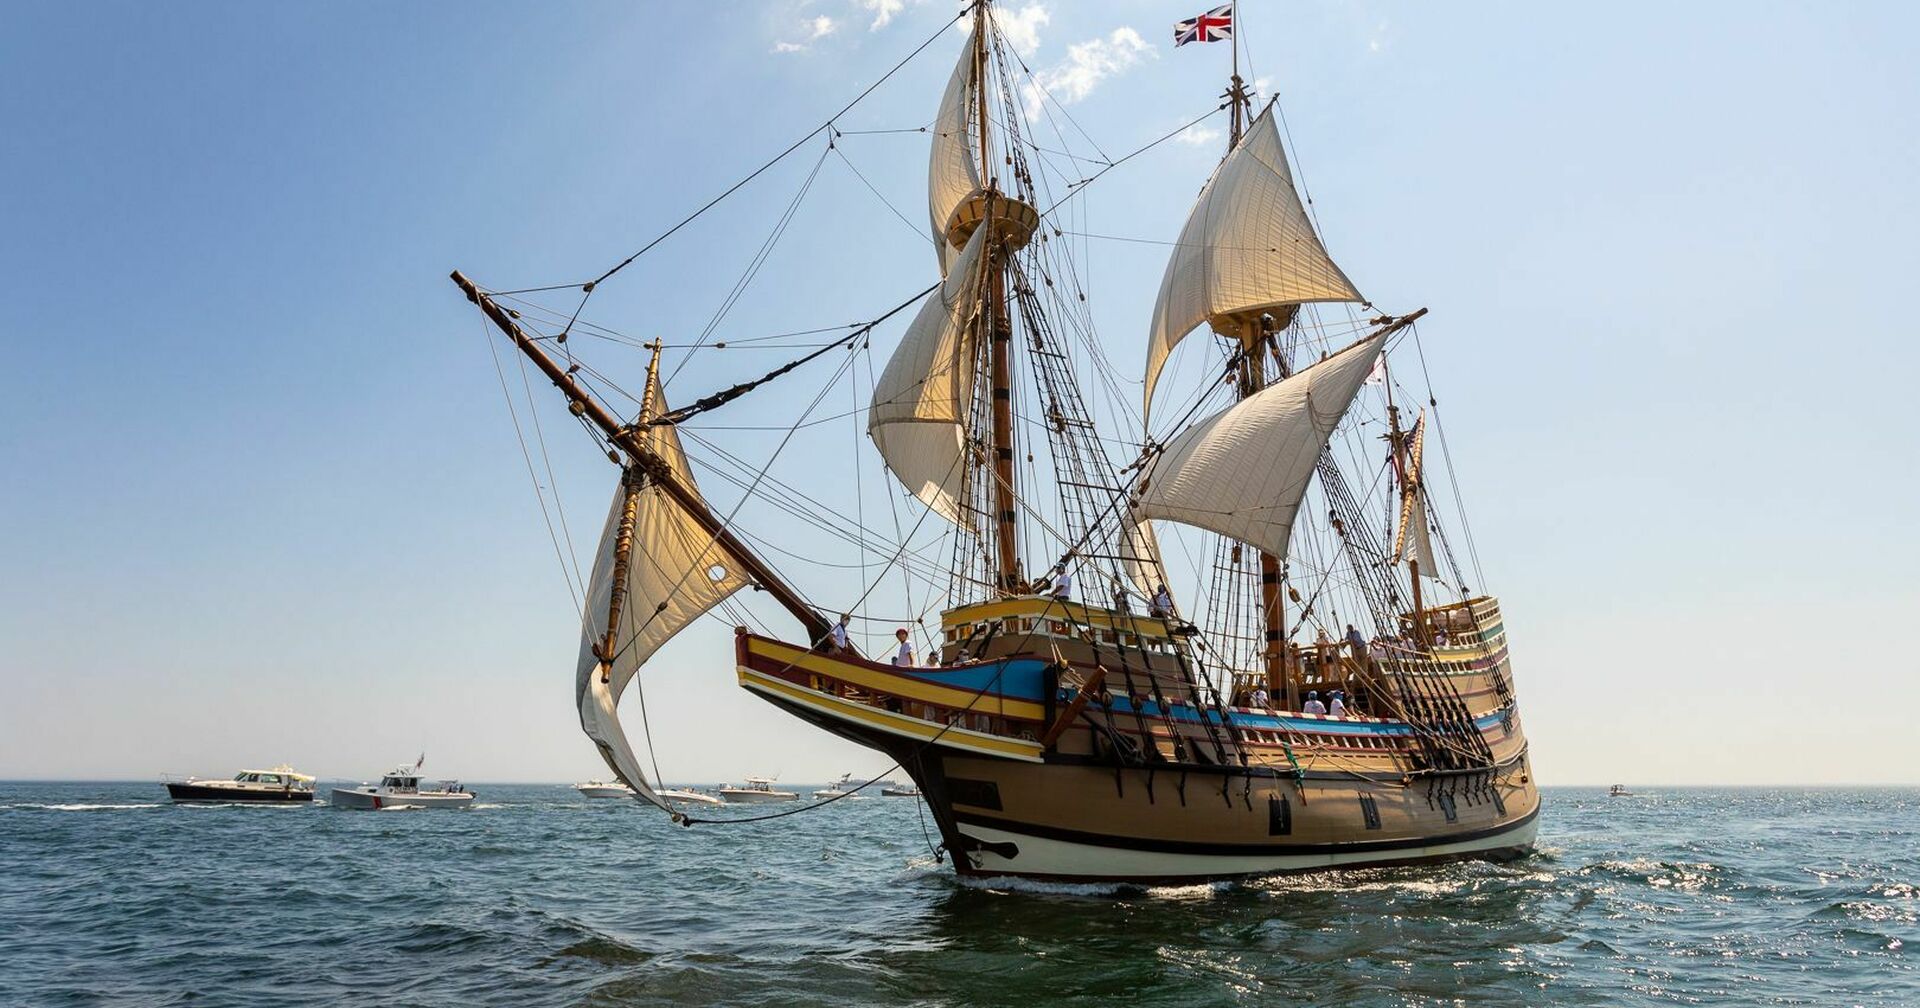
Vehicle type: Ships